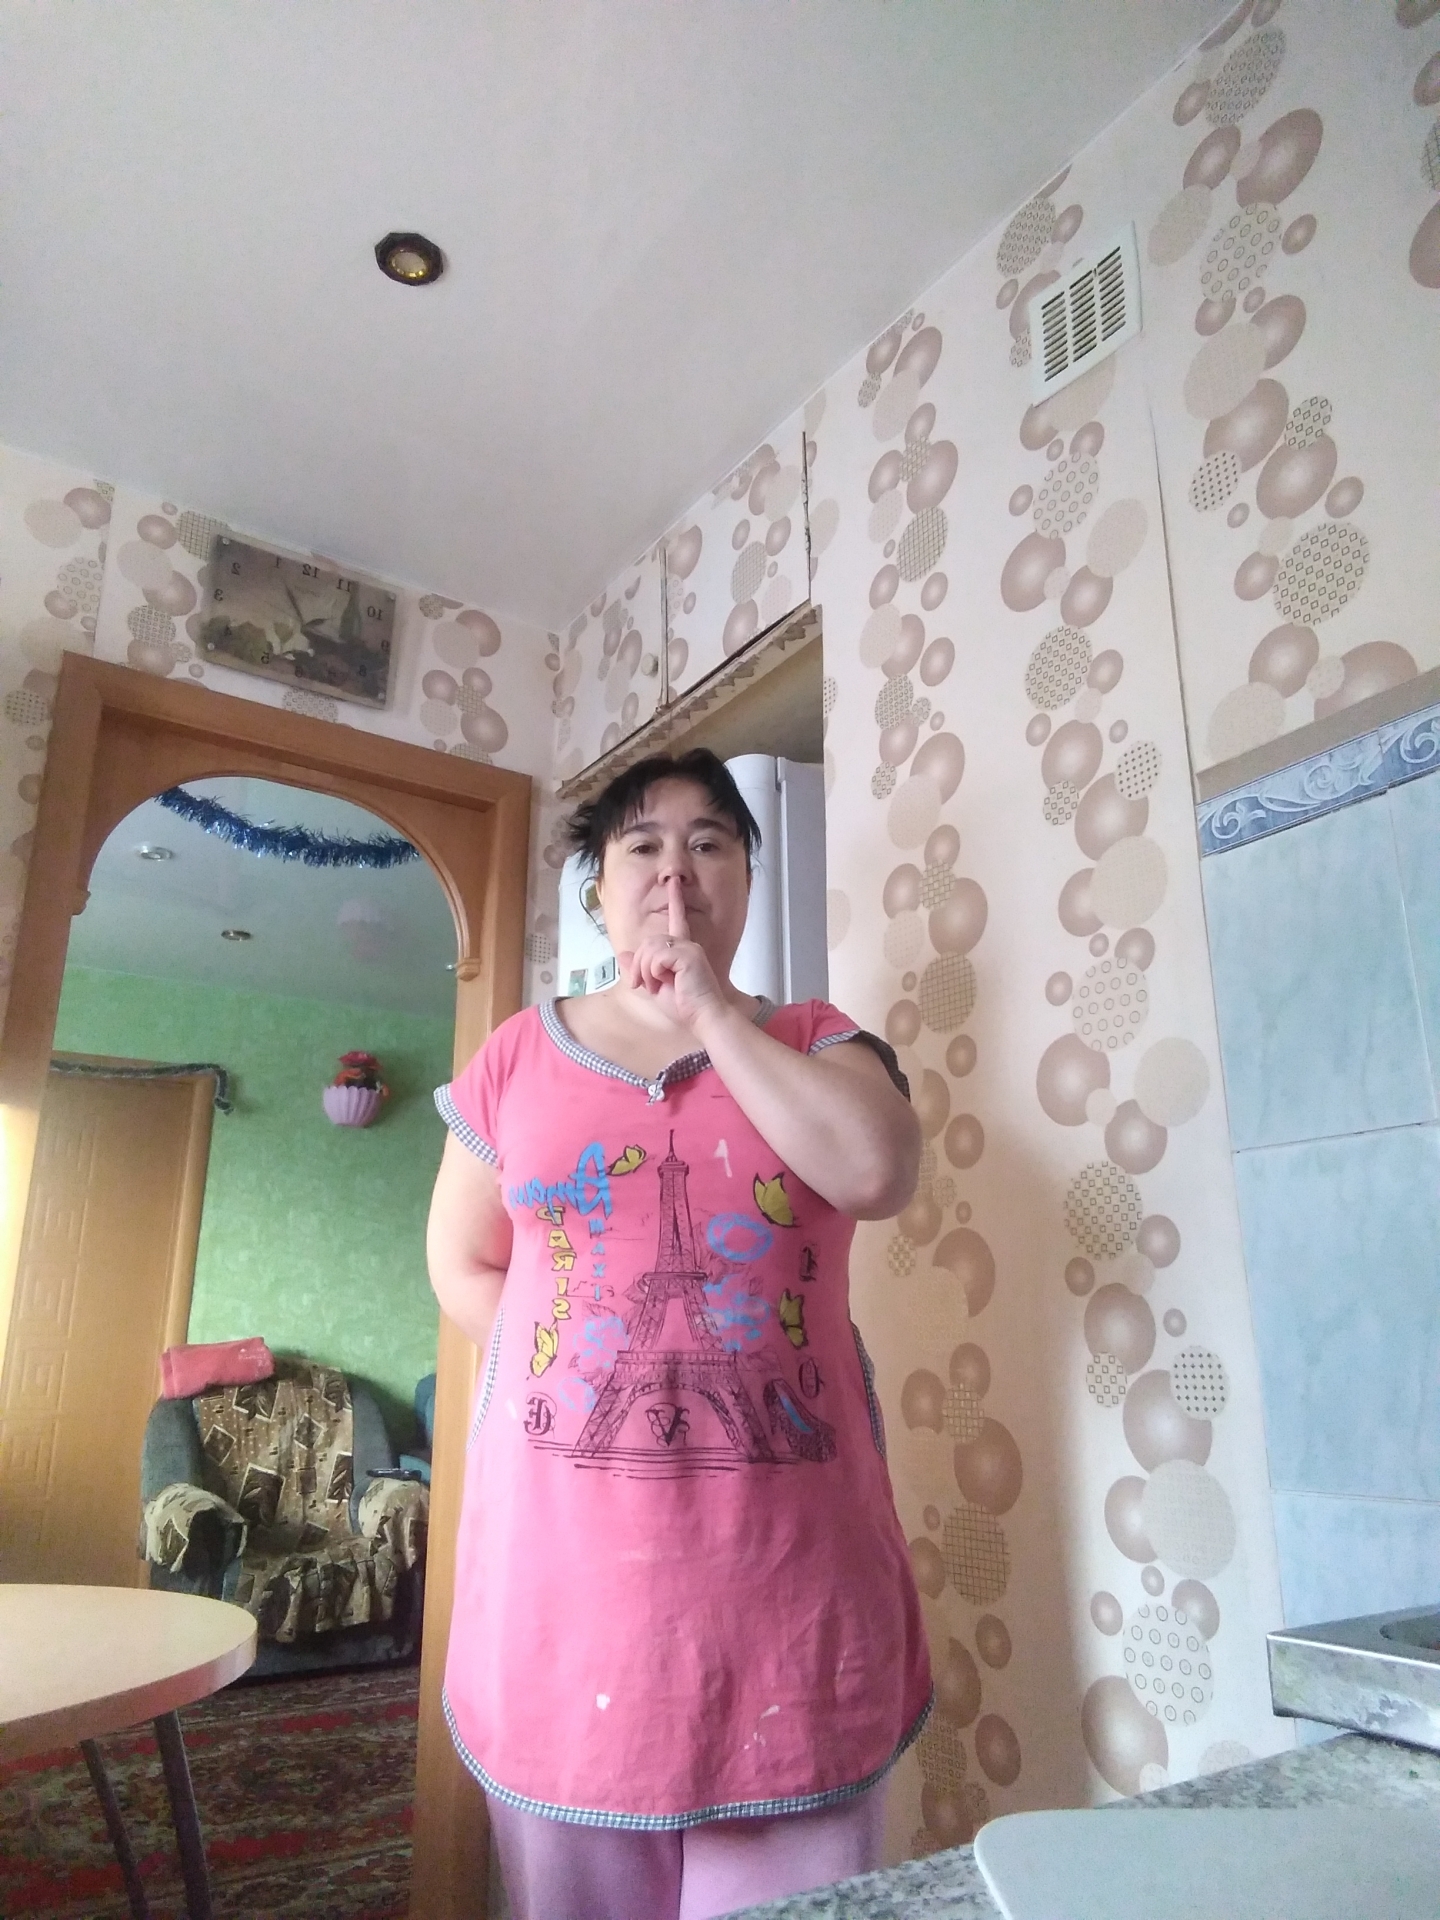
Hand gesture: mute